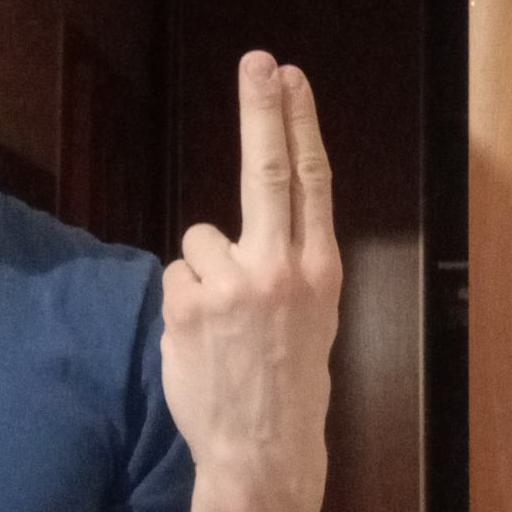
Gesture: two_up_inverted